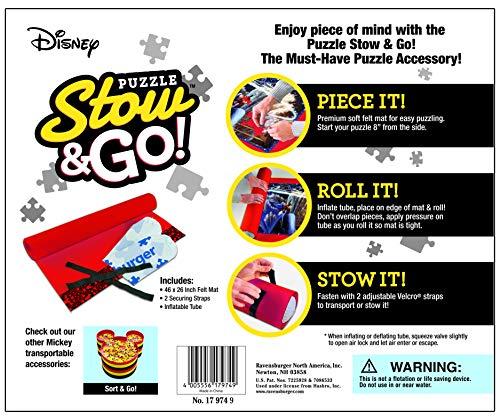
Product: Ravensburger 17974 Disney Mickey Puzzle Stow & Go - Store and Transport Jigsaw Puzzles Up to 1000 Pieces
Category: Toys & Games | Puzzles | Jigsaw Puzzles
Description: What you get - Ravensburger stow and go jigsaw puzzle accessory Includes a 46' X 26' Premium soft felt mat, inflatable tube, and 2 securing straps.
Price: $15.97
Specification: ProductDimensions:12x10x2.8inches|ItemWeight:15.7ounces|ShippingWeight:15.7ounces(Viewshippingratesandpolicies)|ASIN:B07PFQLFYD|Itemmodelnumber:17974|Manufacturerrecommendedage:12yearsandup